Ramsey Ann Naito

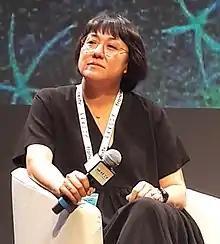
Naito at Annecy Animated Film Festival 2019

Ramsey Ann Naito is an American producer of animated films who currently serves as the president of Nickelodeon Animation and Paramount Animation (both subsidiaries of Paramount Global). She is best known for her 2017 production "The Boss Baby"; it earned her several awards and nominations including an Academy Award nomination for Best Animated Feature. Her mother was a painter and her Japanese father came from a long line of haiku artists.